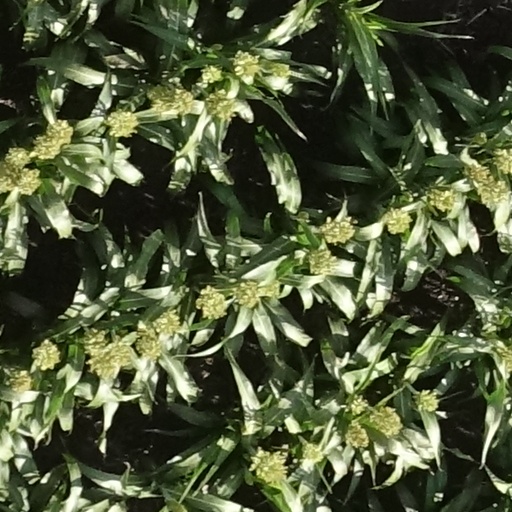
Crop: sorghum